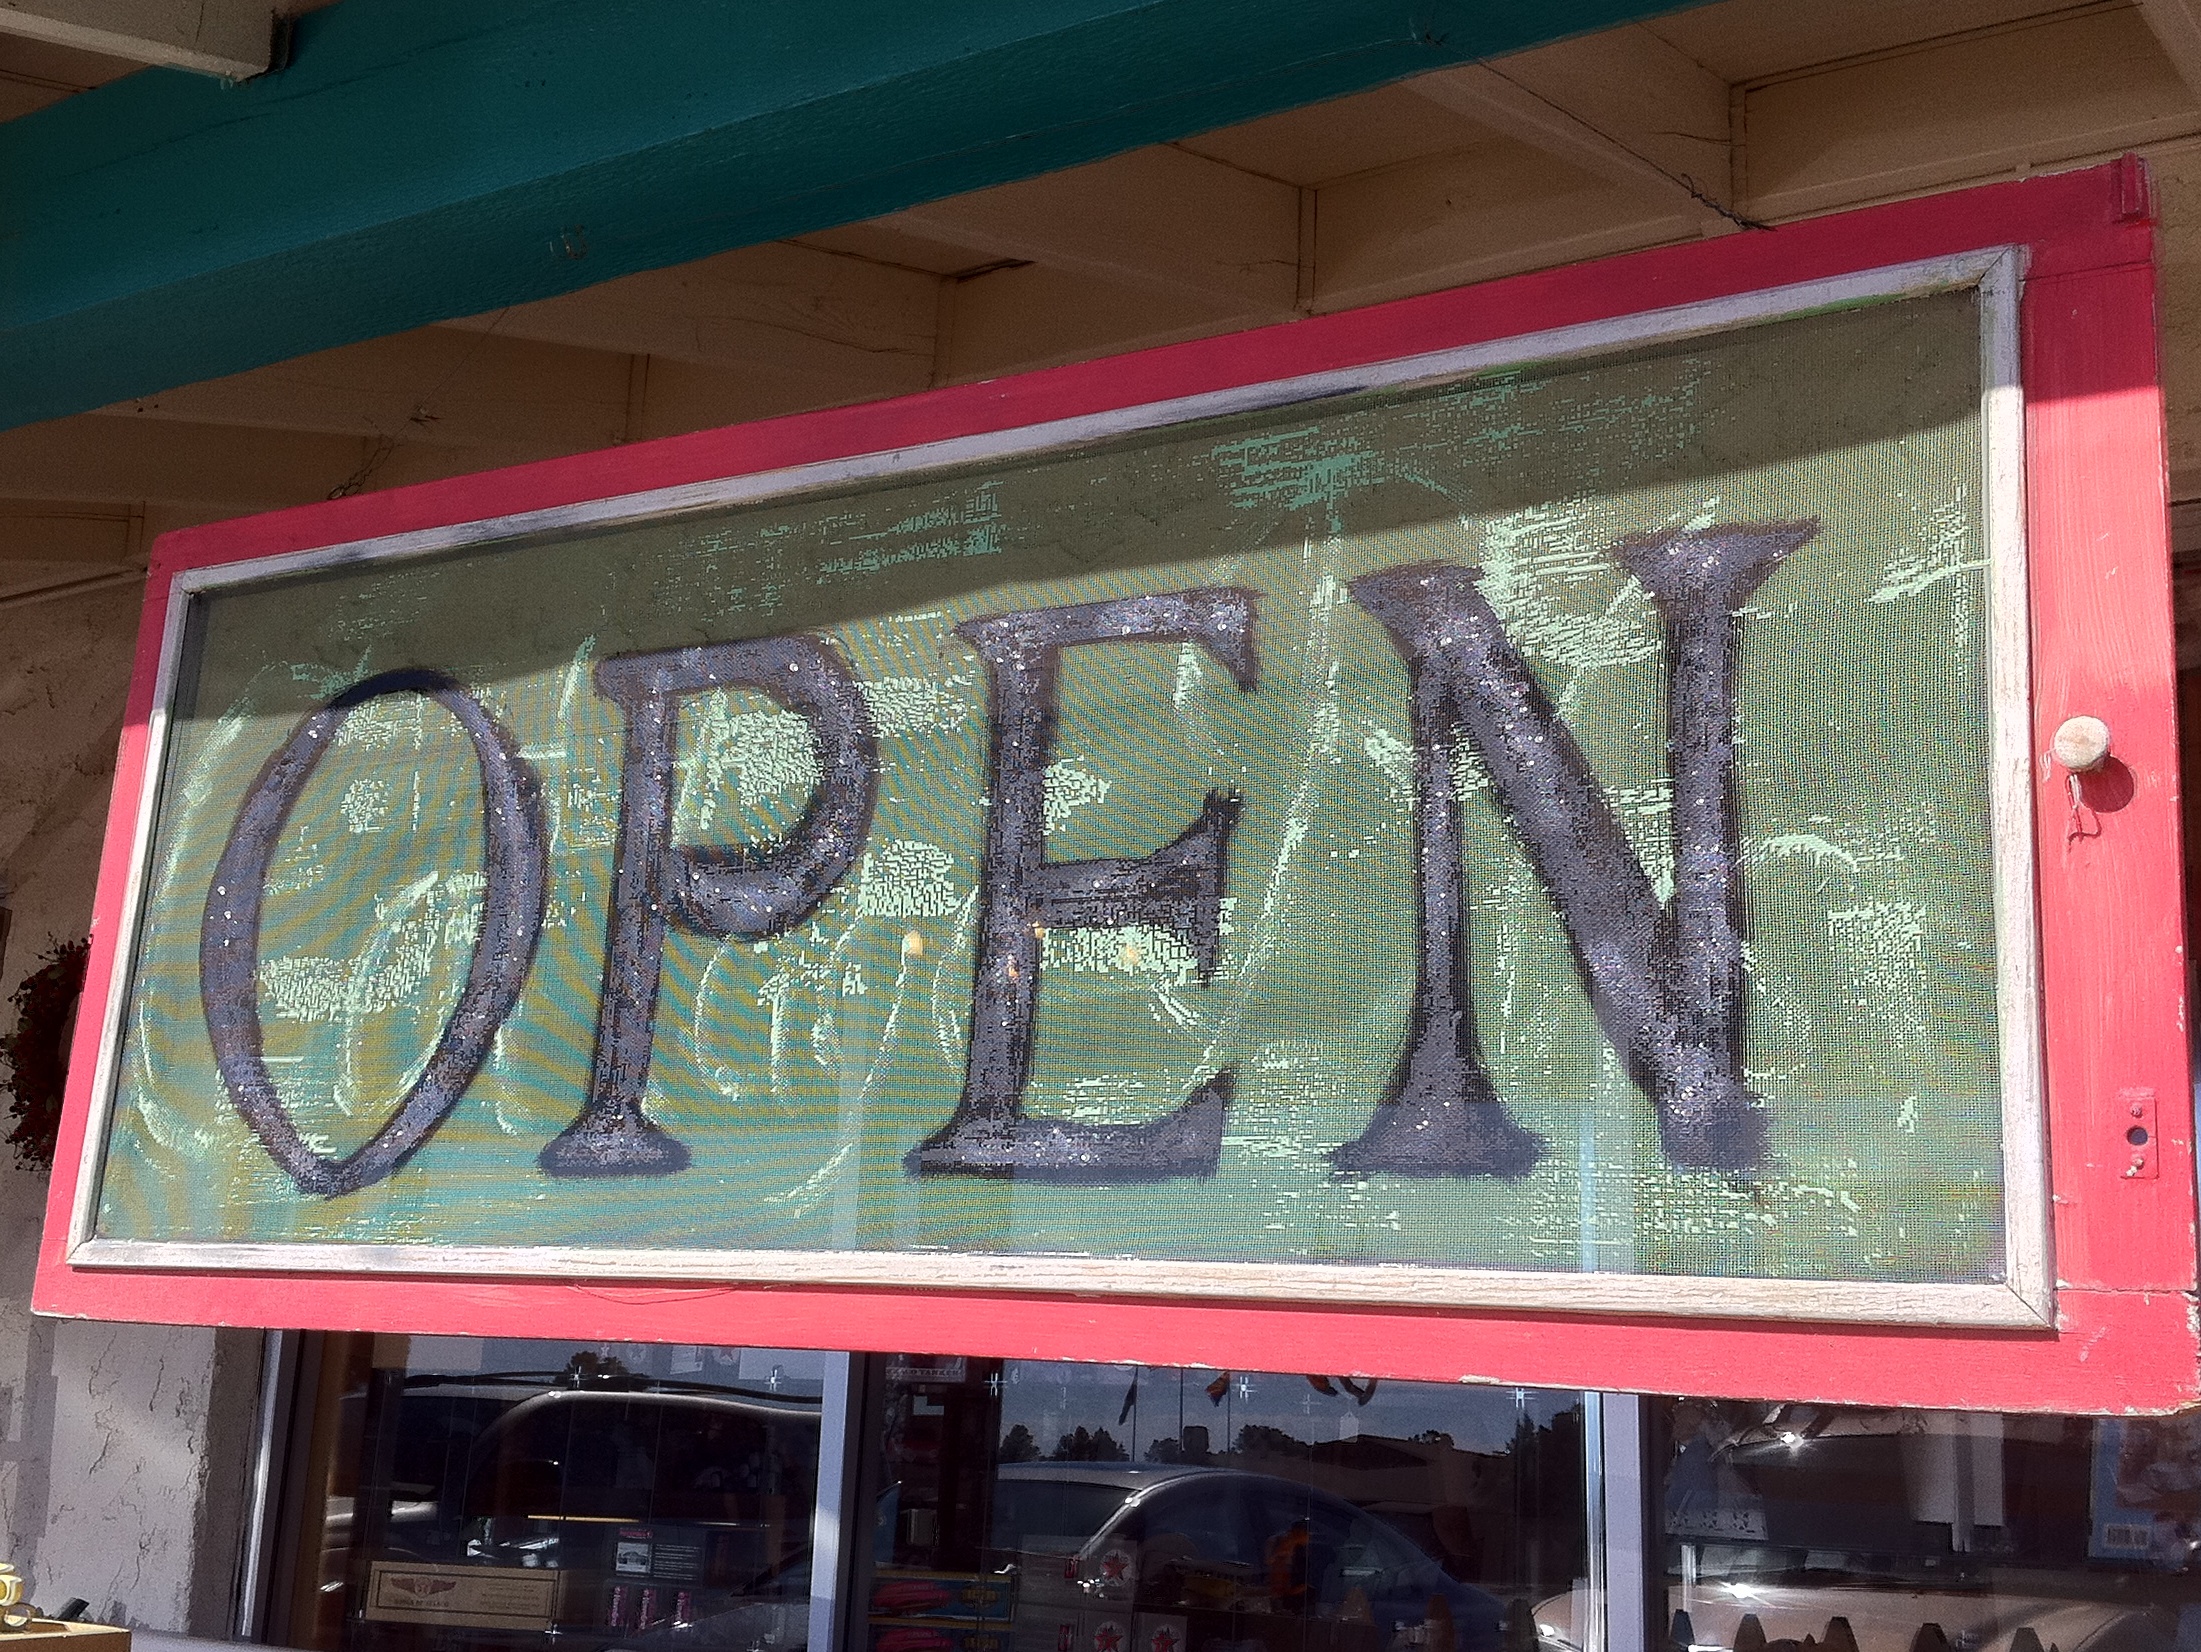
open, window, vehicle, signage, art, display device